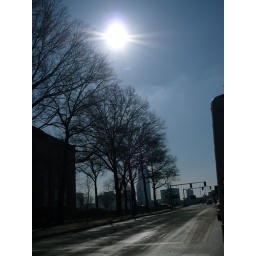
Behind a shuttle bus near MIT, going over a bridge back to my destination